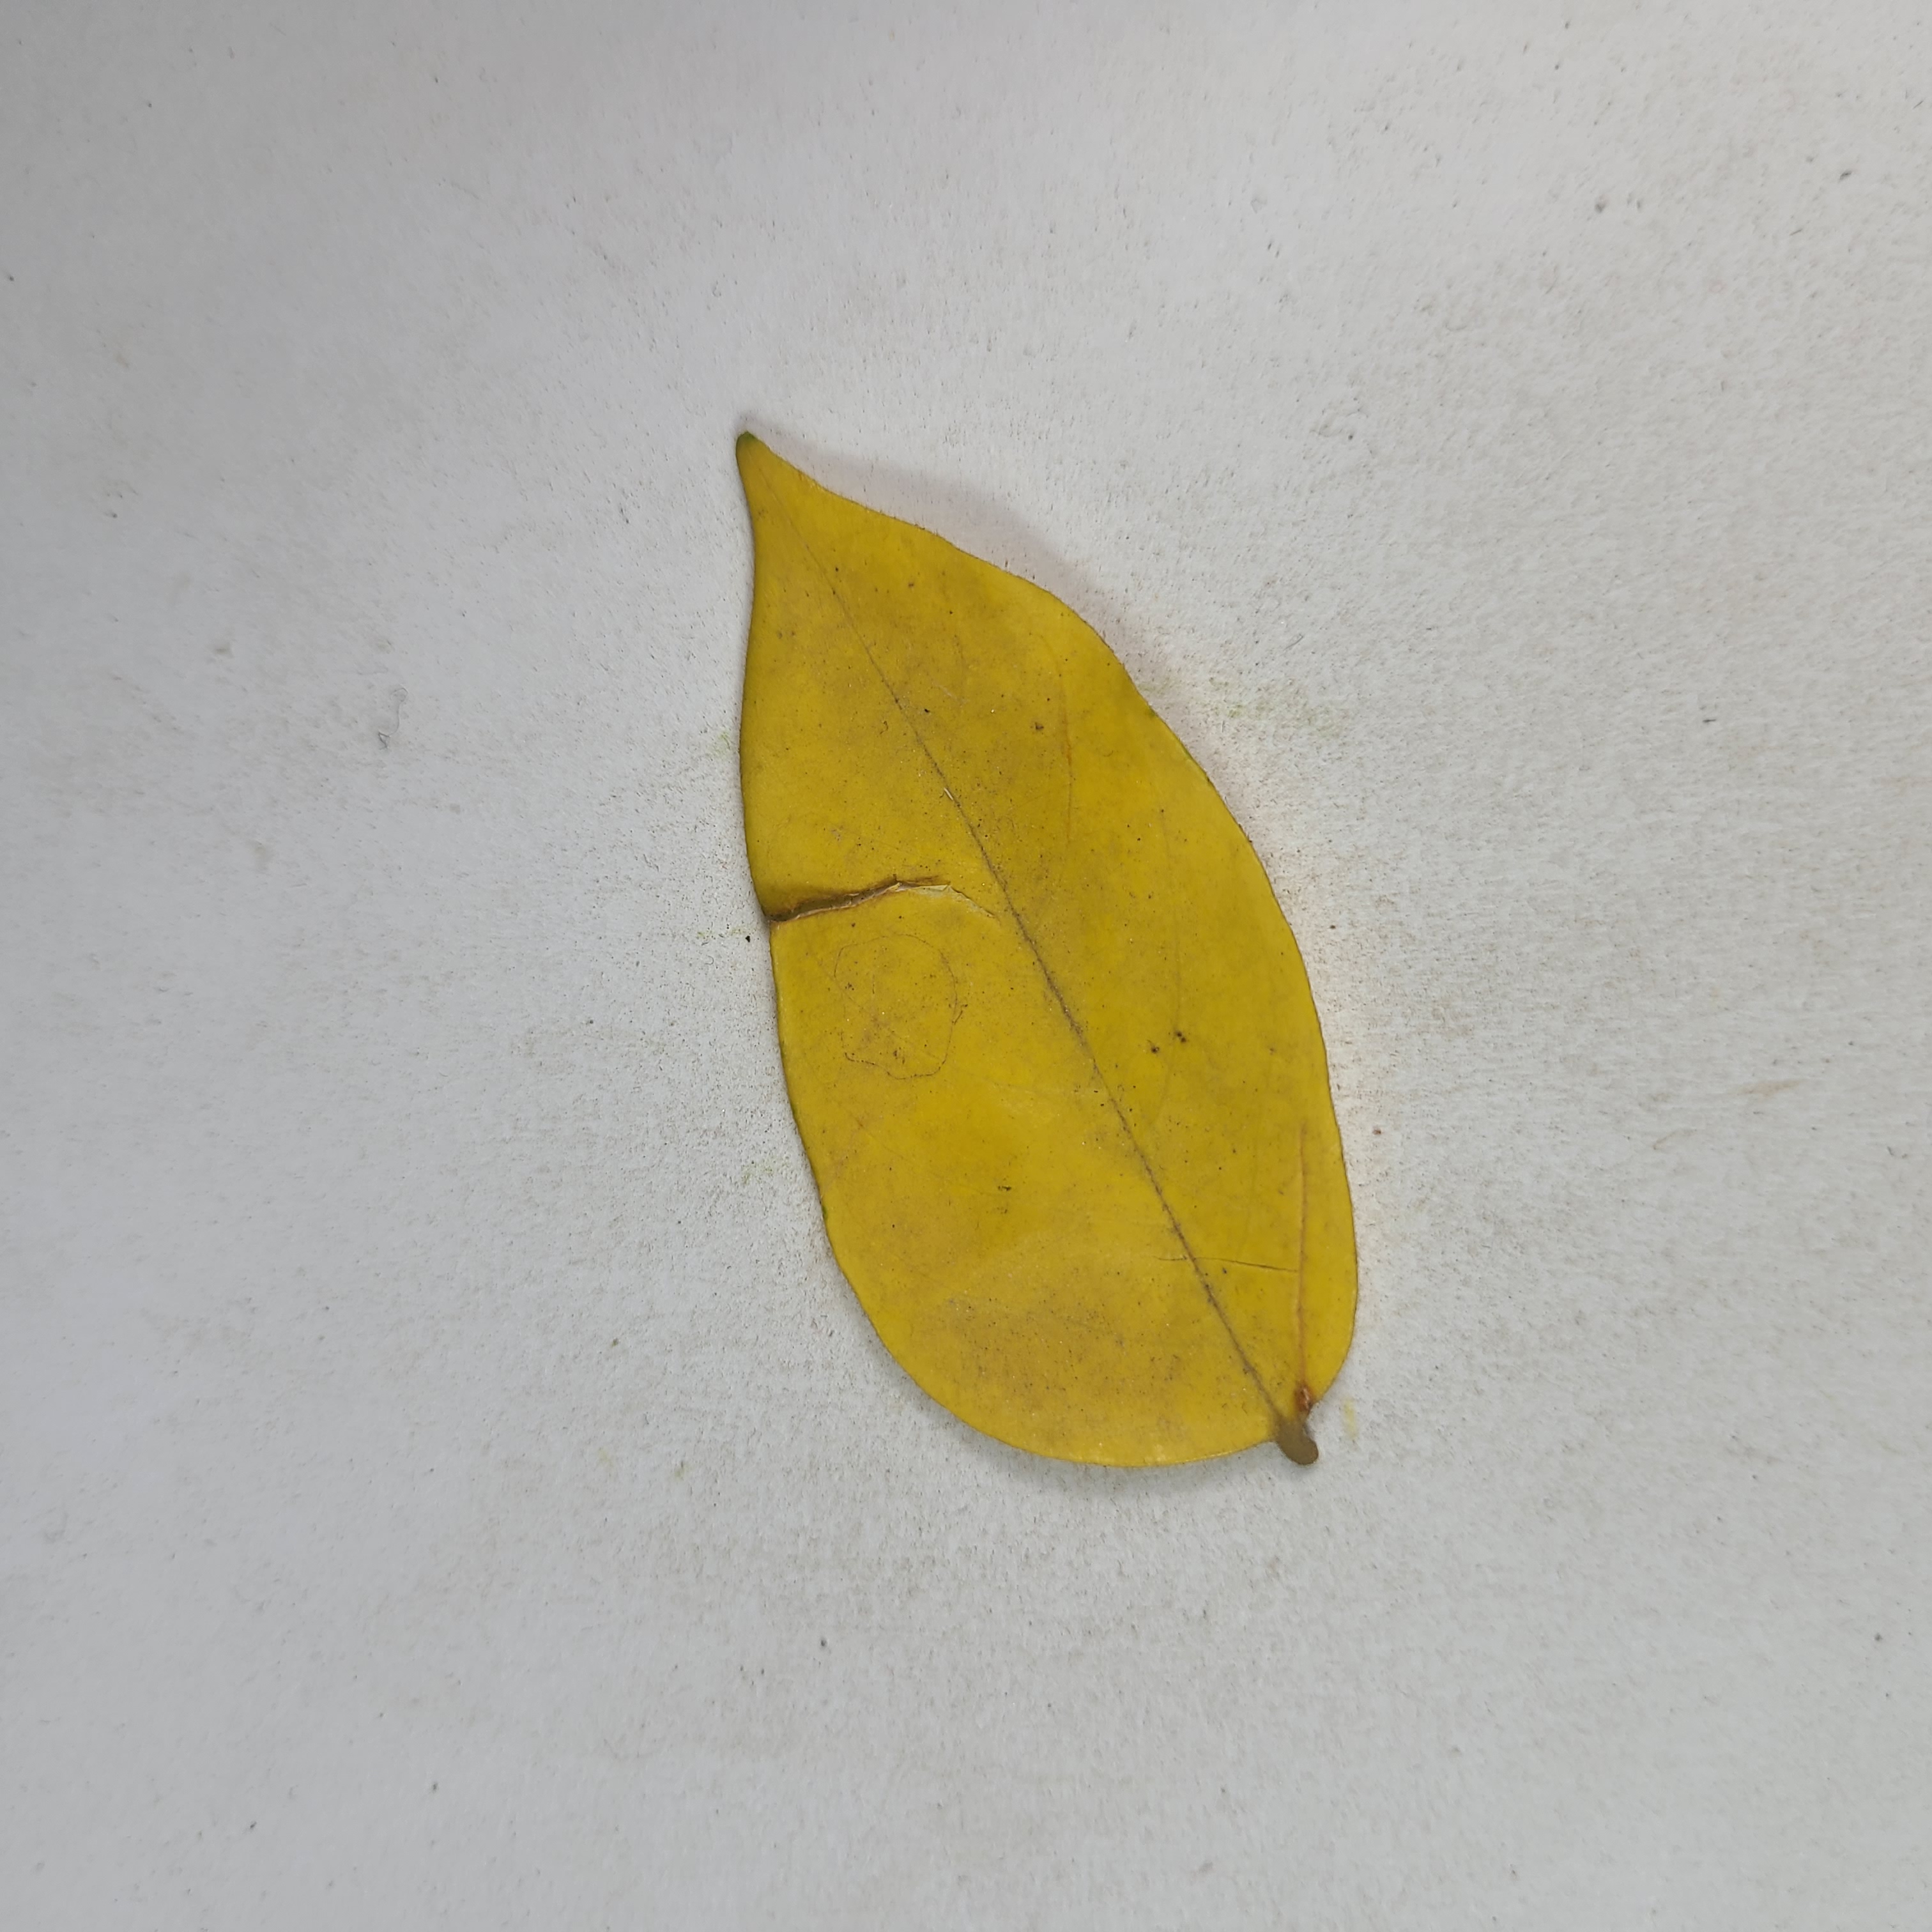
Label: Yellow Leaves